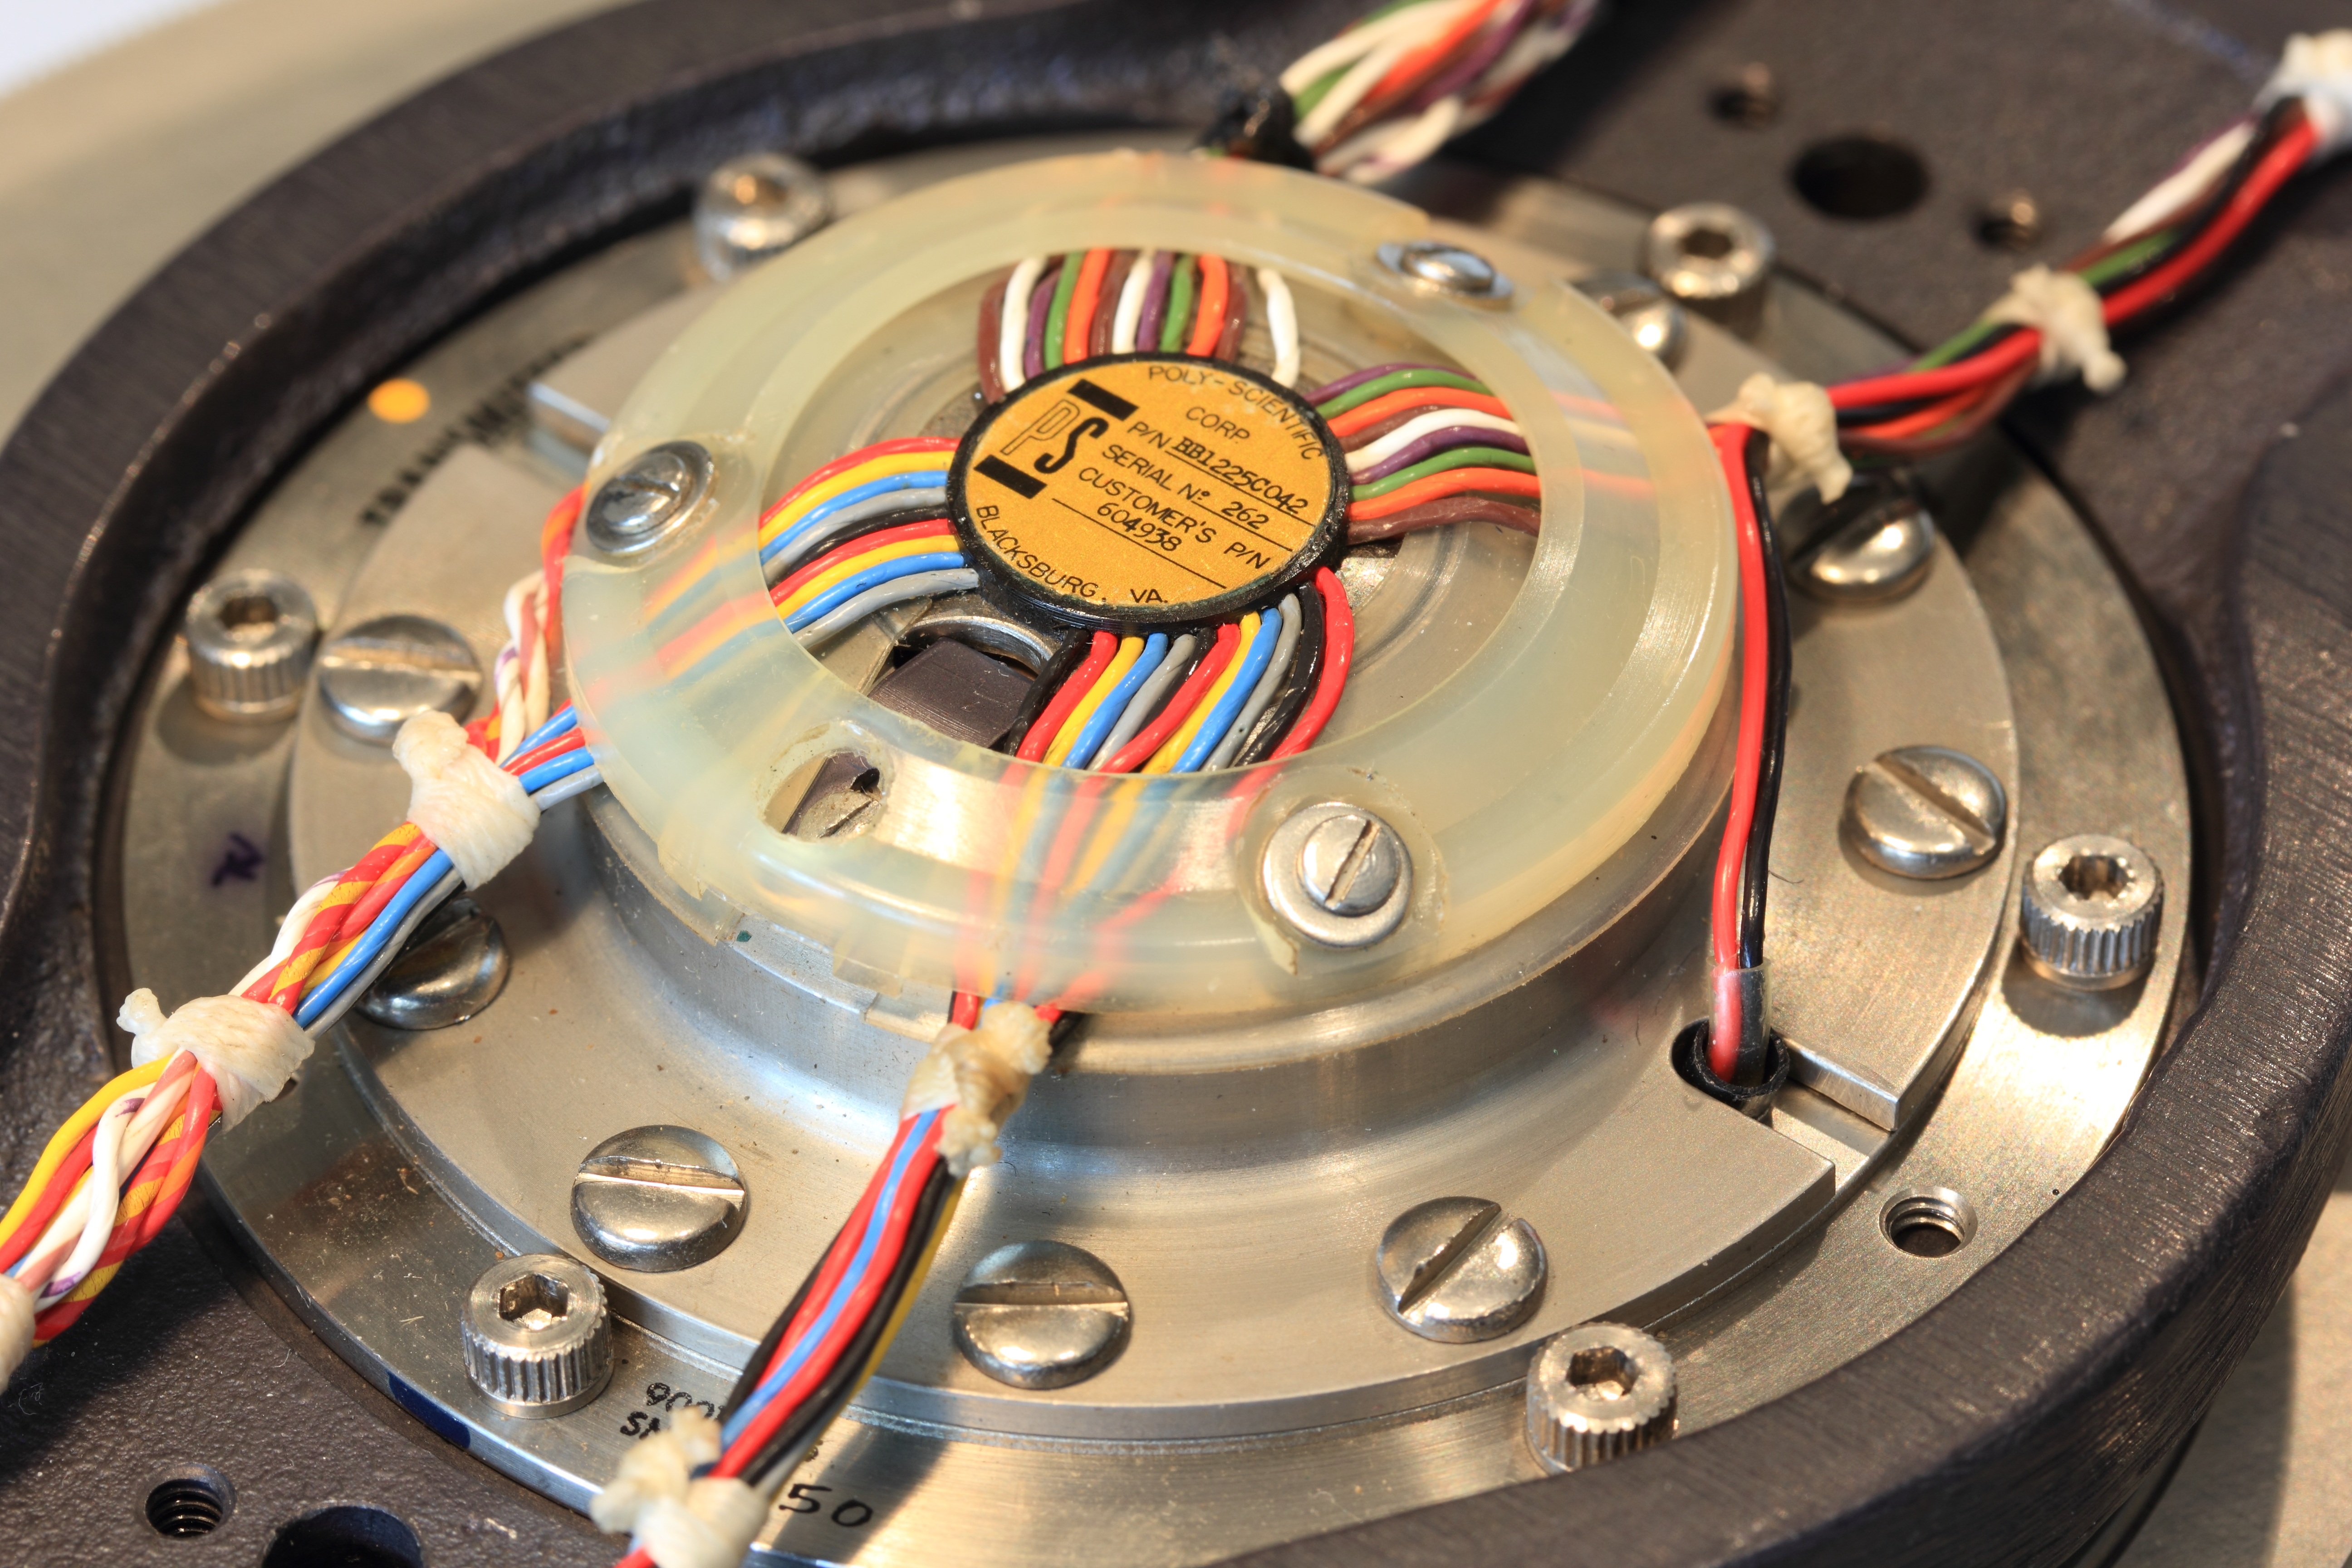
wheel, ring, platform, machine, navigate, gauge, steering wheel, product, engine, course, navigation, phantom, slip, starfighter, gyro, litton, cold war, auto part, ln3, ln3 2a, ins, inertial, f 104, f 4, gyrocope, gyroscopic, slip ring